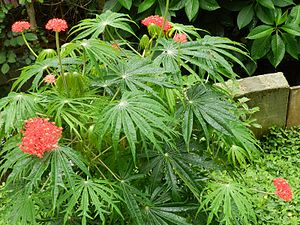
Jatropha
En jatropha-plante
Jatropha, også kaldet purgérnødtræ, kommer fra det centrale Sydamerika, men er efterhånden blevet spredt uder over den tropiske del af verden, bl.a. fordi frøene kan bruges til afføringsmiddel. Olien i frøet indeholder bl.a. ricin, som også findes i amerikansk olie. Udover stoffet ricin er der også mange andre stoffer, som er giftige. Hvis man får en lille overdosis, kan det gå meget galt.